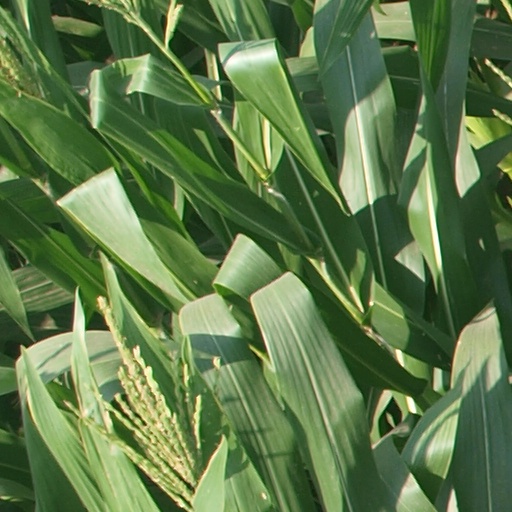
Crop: maize; corn